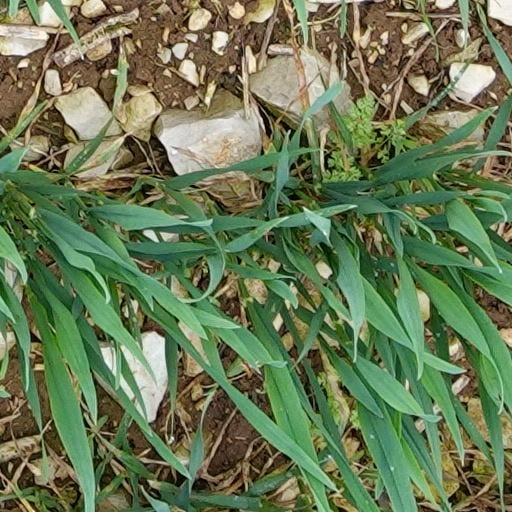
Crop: wheat